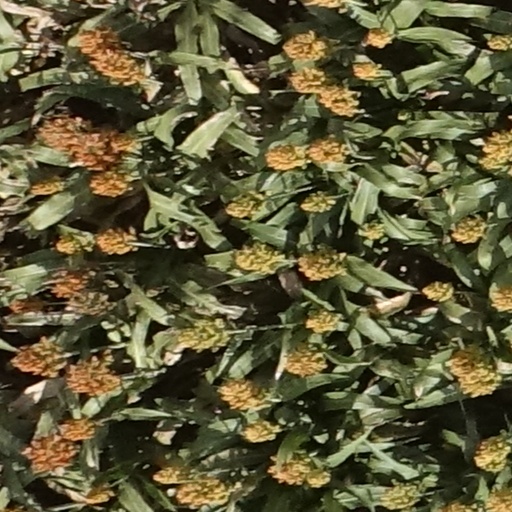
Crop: sorghum